Elmer Ryan

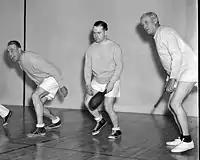
Elmer Ryan (center) during a joint unit in a sports gymnasium of the Capitol complex with members James M. Mead (left) from New York and William P. Lambertson from Kansas.

Elmer James Ryan (May 26, 1907 – February 1, 1958) was a United States representative from Minnesota.